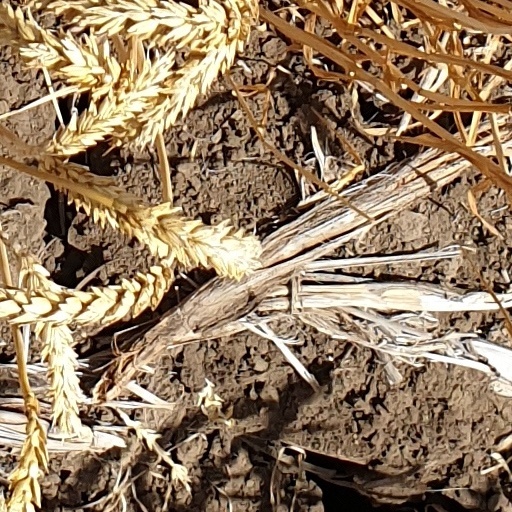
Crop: wheat